Port of Ploče

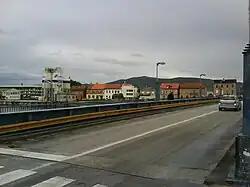
Cement storage silos in the Metković Business Unit

The Port of Ploče is the second largest cargo seaport in Croatia, mostly serving Bosnia and Herzegovina, along with some local and regional users. The port is administered by the Port of Ploče Authority, with Luka Ploče d.d. as the primary concessionaire. Subcontractors that operate the liquid cargo terminal facilities are Naftni Terminali Federacije d.o.o. and Luka Ploče Trgovina d.o.o., while passenger and vehicle transit is handled by Jadrolinija. Jadrolinija ferries sail between Ploče and Trpanj on the Pelješac peninsula and the D415 state road. In 2009, the ferry line carried annual average daily traffic of 143 vehicles. During summer the volume increased to 383 vehicles on average.